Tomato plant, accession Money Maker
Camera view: bottom (45 deg); turntable rotation: 300 degrees
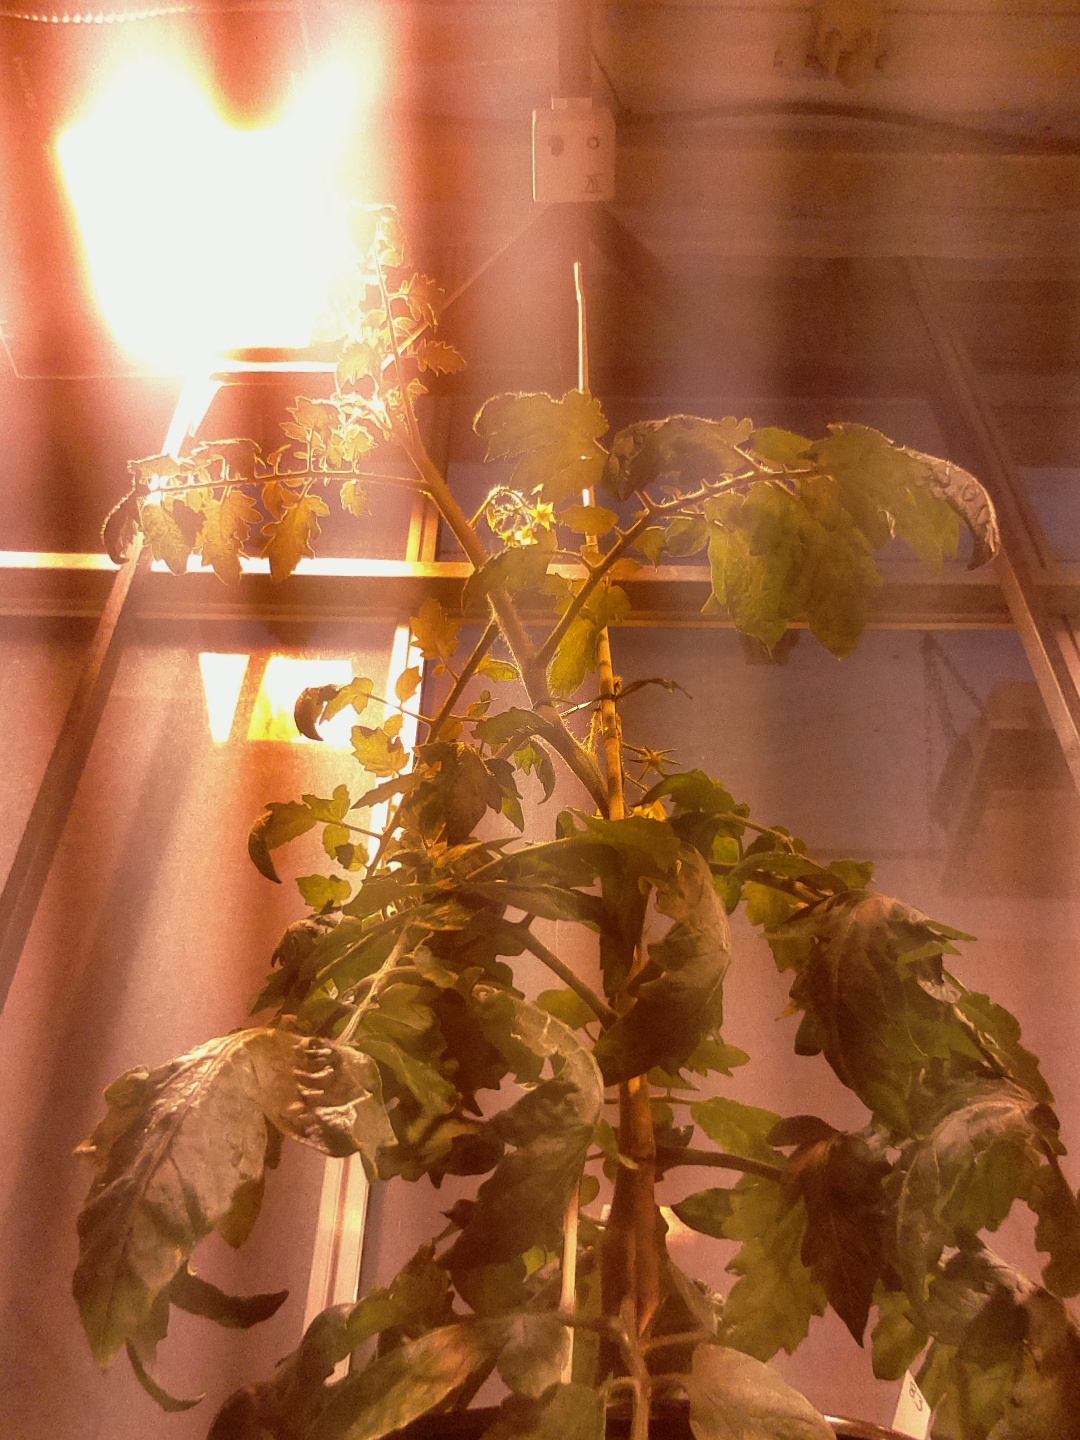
BBCH growth stage 69: End of flowering, 90%-100% of flowers open, more petals falling